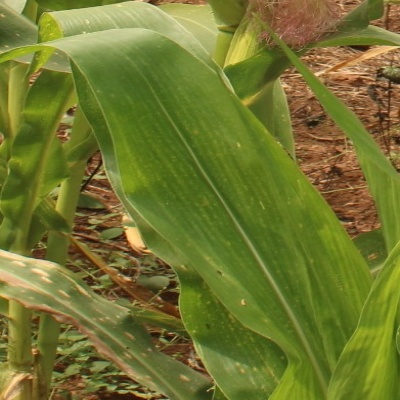
Crop: Maize
Condition: streak virus